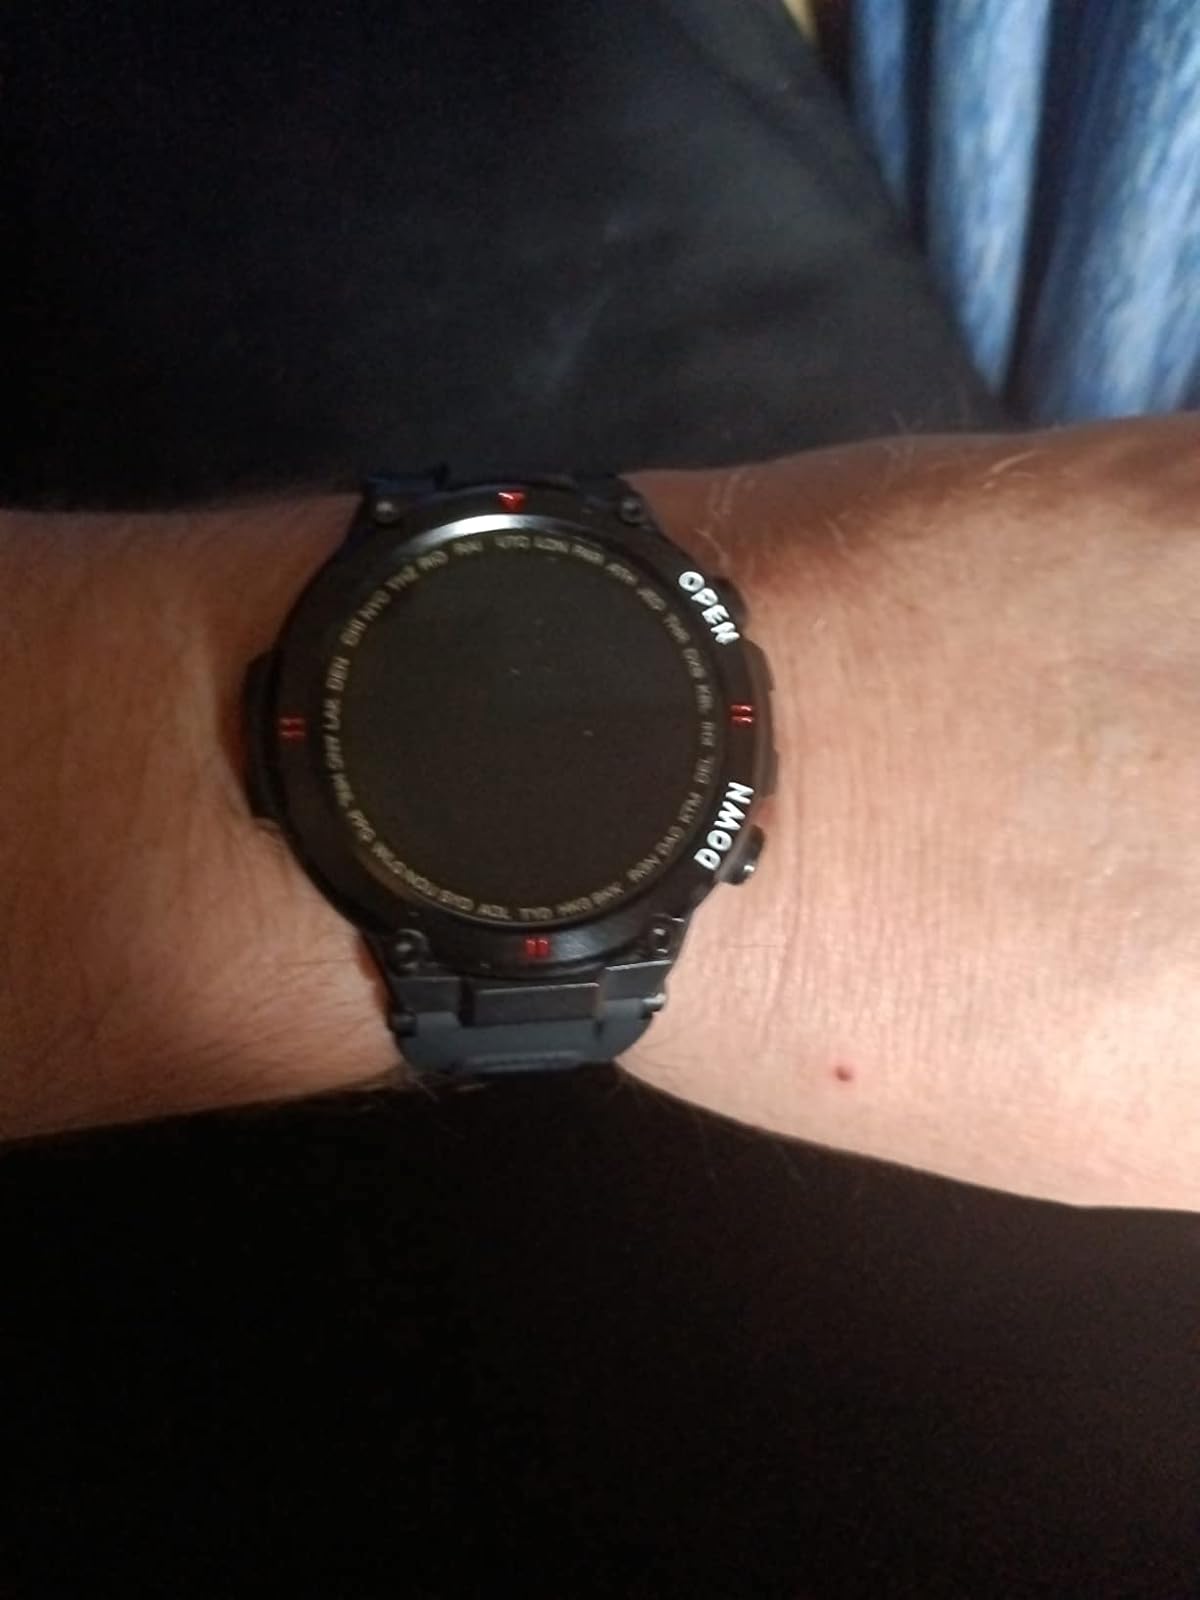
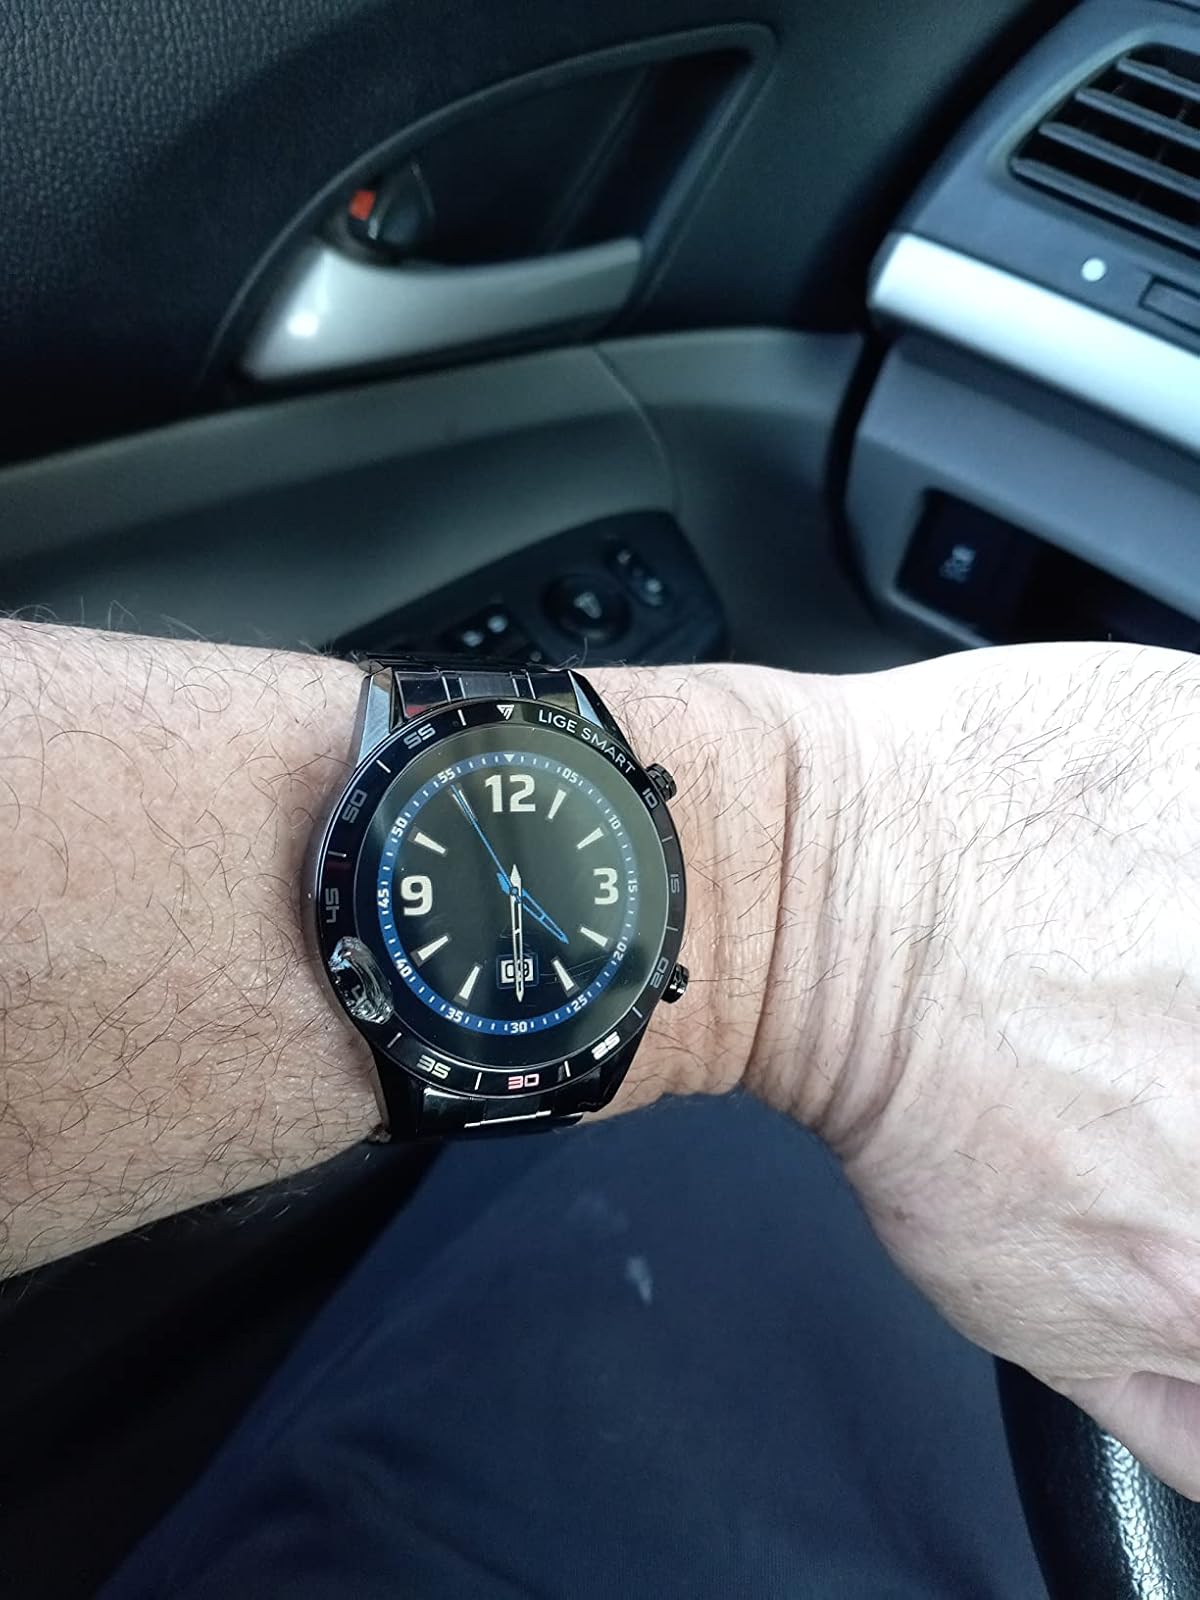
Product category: smartwatch
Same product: no